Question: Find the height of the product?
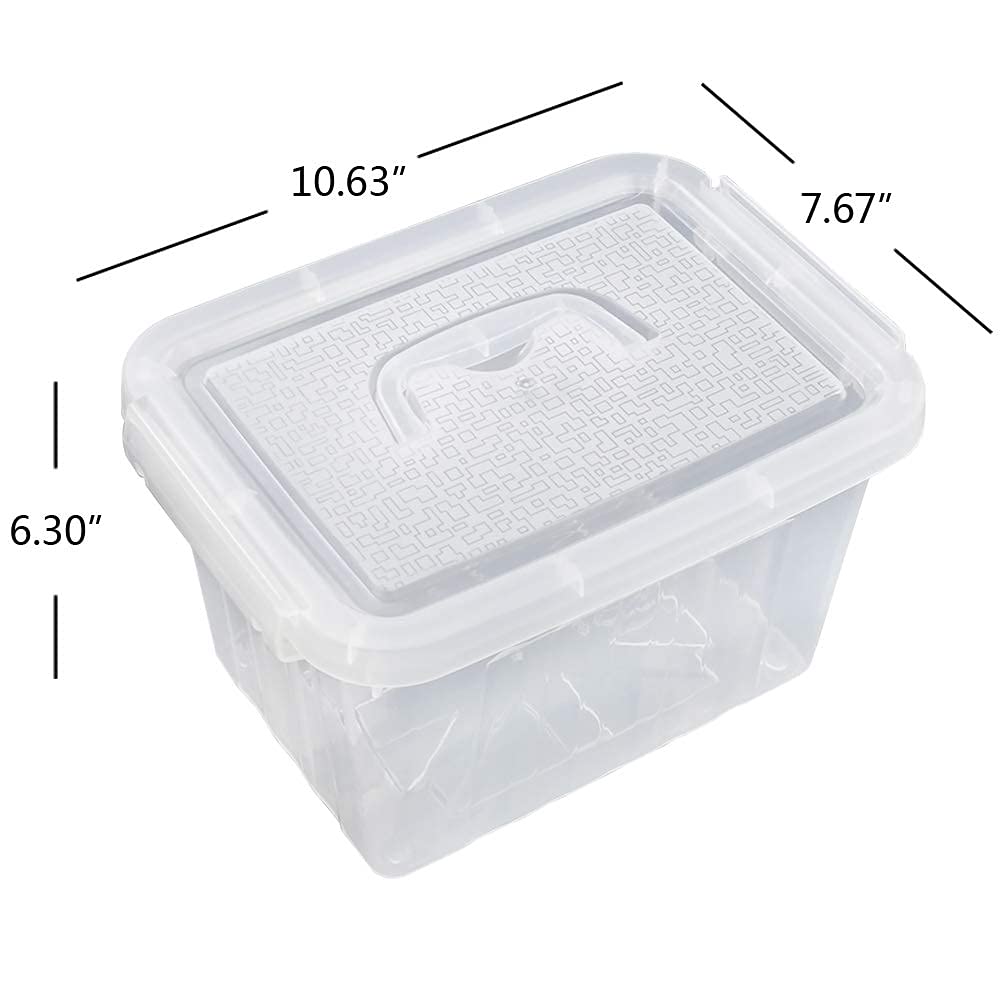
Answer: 6.3 inch